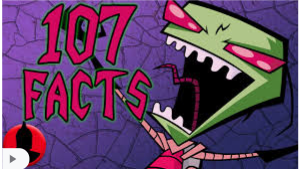
Portrait style: Cartoon Portrait